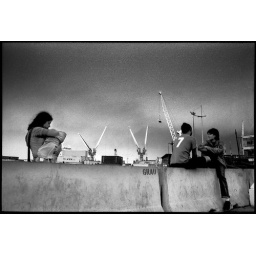
The sky is getting black while the hills around Valparaiso are burning...